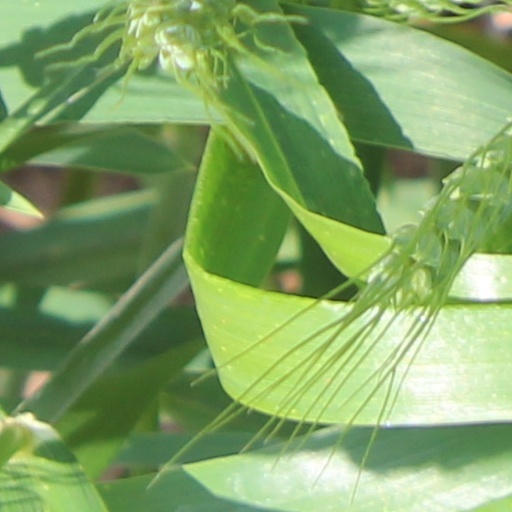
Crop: wheat